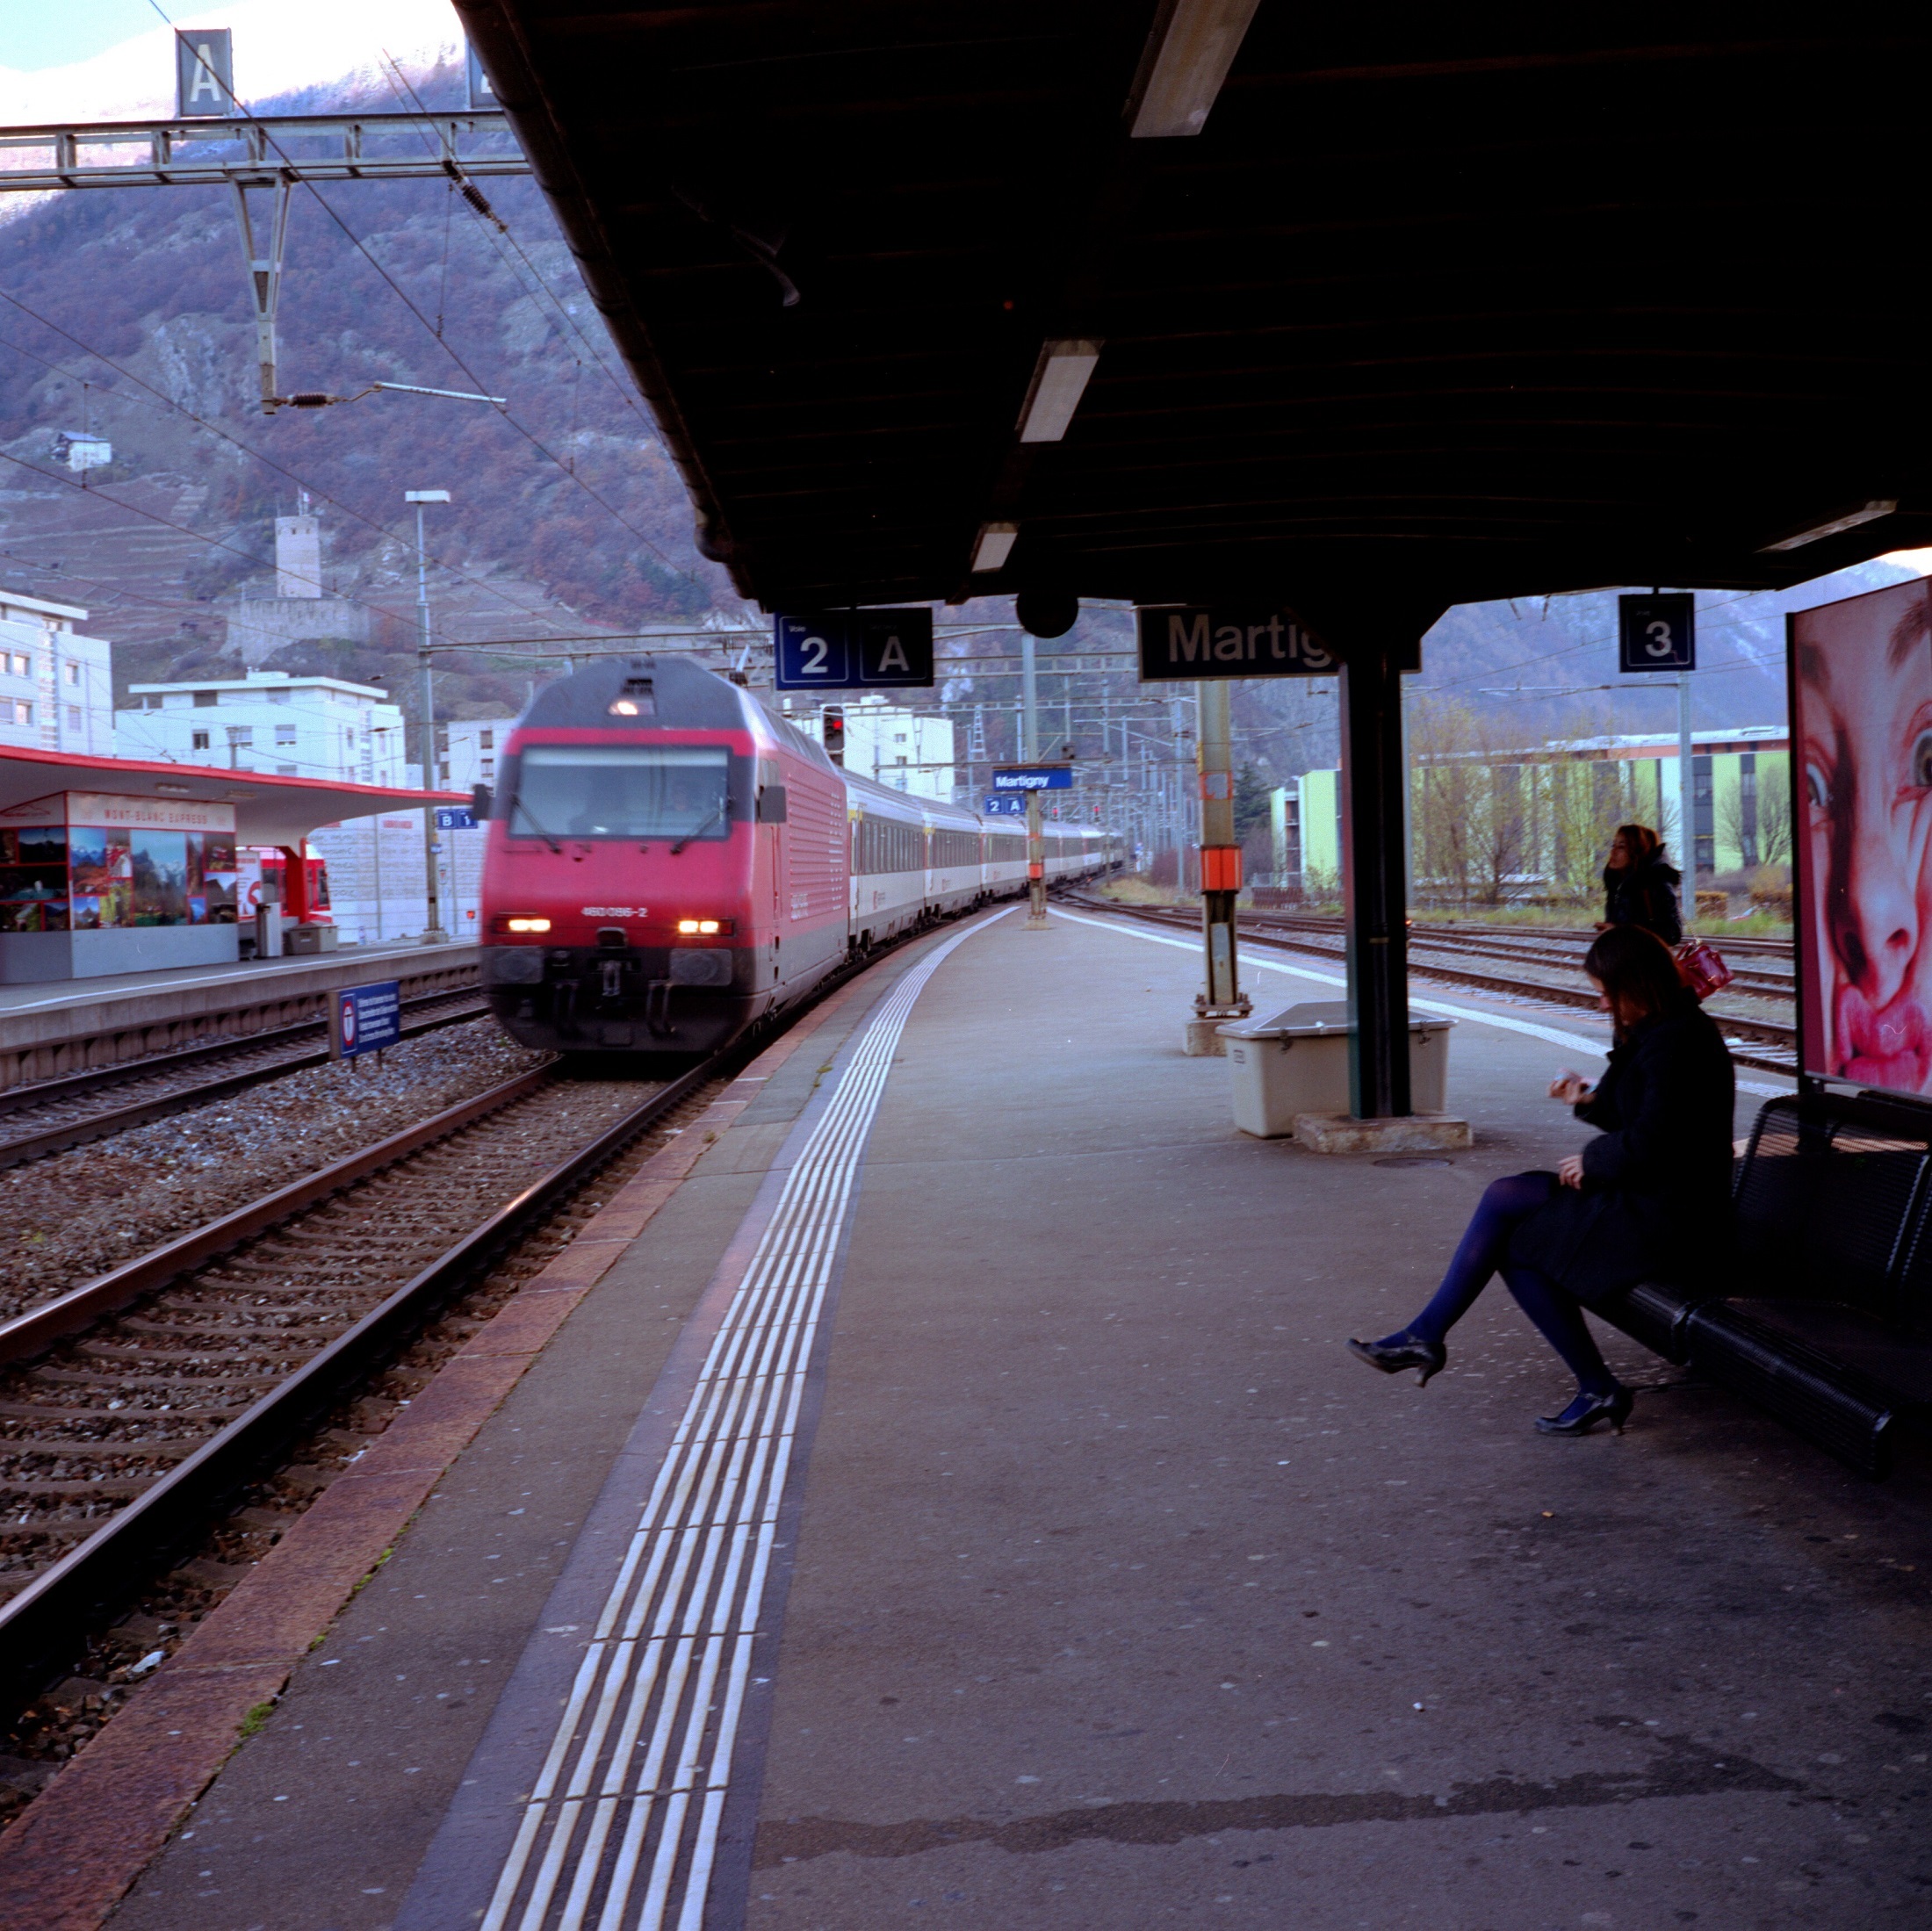
silhouette, track, town, rail, train, travel, transportation, transport, europe, waiting, line, vehicle, train station, platform, lane, public transport, tracks, tourists, mountains, wires, switzerland, passenger, rail transport, valais, martigny